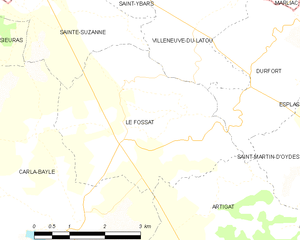
Carte des communes françaises: Le Fossat
Le Fossat est une commune française, située dans le département de l'Ariège en région Occitanie.